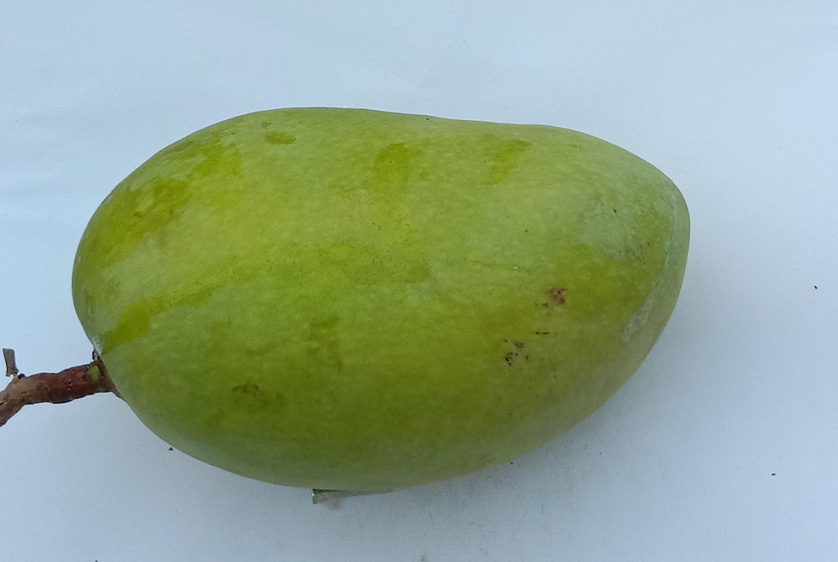
Mango variety: Chaunsa (Summer Bahisht)